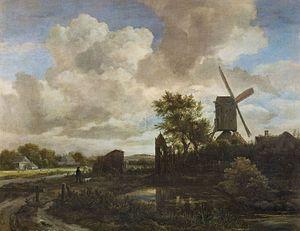
Cette page établit une liste des peintures de Jacob van Ruisdael. Son œuvre est composée de paysages, souvent avec une cascade.